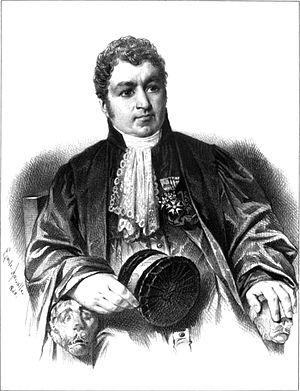
A. du Sommeard gravure par Lassalle. Alexandre Du Sommerard (1779-1842), French archaeologist
Alexandre Du Sommerard, né à Bar-sur-Aube le 30 août 1779, baptisé le lendemain en l'église Saint-Maclou, et mort à Saint-Cloud le 19 août 1842, est un archéologue français, collectionneur d'œuvres d'art.